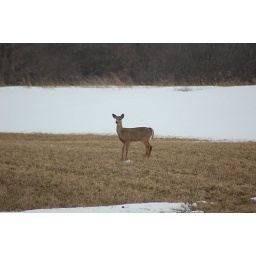
Deer standing in a local field